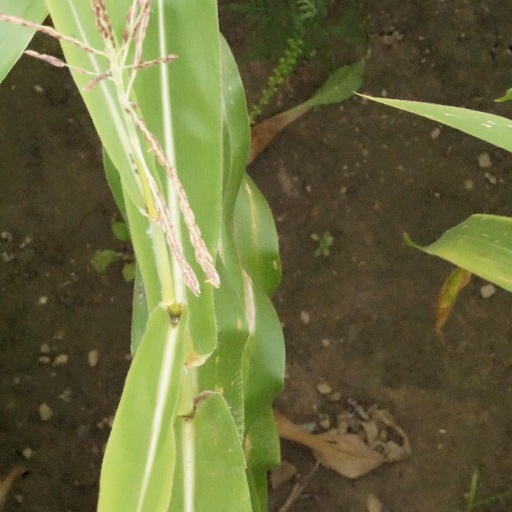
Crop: maize; corn